USA International Ballet Competition

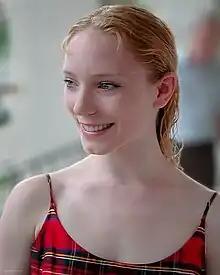
Sarah Lamb, USA, 2002 Silver Medalist

Medalist at the 2002 USA International Ballet Competition. Left to right: Yudai Fukuoka, Japan, Bronze; Sarah Kathryn Lane (light blue shirt), USA, Jr Silver; Katia Carranza (dark blue shirt), Mexico, Bronze; unidentified female (back); Wu Haiyan (white shirt), China, Gold; unidentified male (black shirt); unidentified male (back); Sarah Lamb, USA, Silver; Danny Tidwell, USA, Jr, Silver; Joseph Phillips, Jr Gold; Mikhail Ilyin, Russa, Bronze.